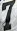
Number: 7